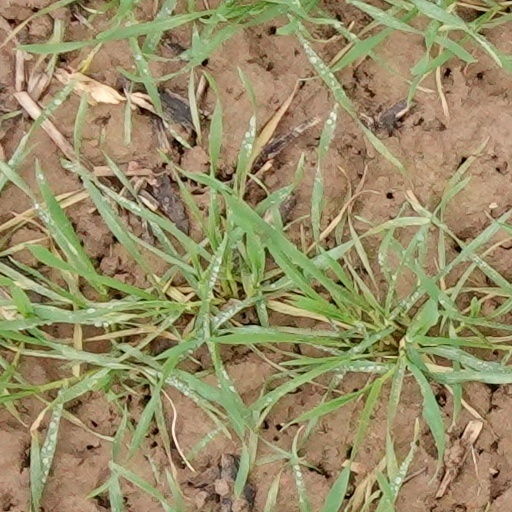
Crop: wheat